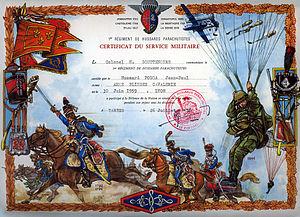
Concession du certificat du service militaire. Cette image reproduit un document émis par le gouvernement français: le droit d'auteur ou droit d'auteur ne s'appliquent pas à la fois originale et exemplaire.
Le 1ᵉʳ régiment de hussards parachutistes, est une unité de cavalerie blindée de l'armée française, créé sous la Révolution à partir du régiment de Berchény hussards, un régiment français d'Ancien Régime créé en 1719.